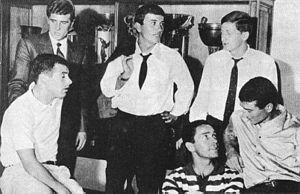
Carlo Dell'Omodarme est un joueur de football italien, qui évoluait en tant qu'ailier.
Dino Da Costa est un footballeur brésilien naturalisé italien des années 1950 et 1960, qui évoluait au poste d'attaquant.
La saison 1963-1964 de la Juventus Football Club est la soixante-et-unième de l'histoire du club, créé soixante-sept ans plus tôt en 1897.